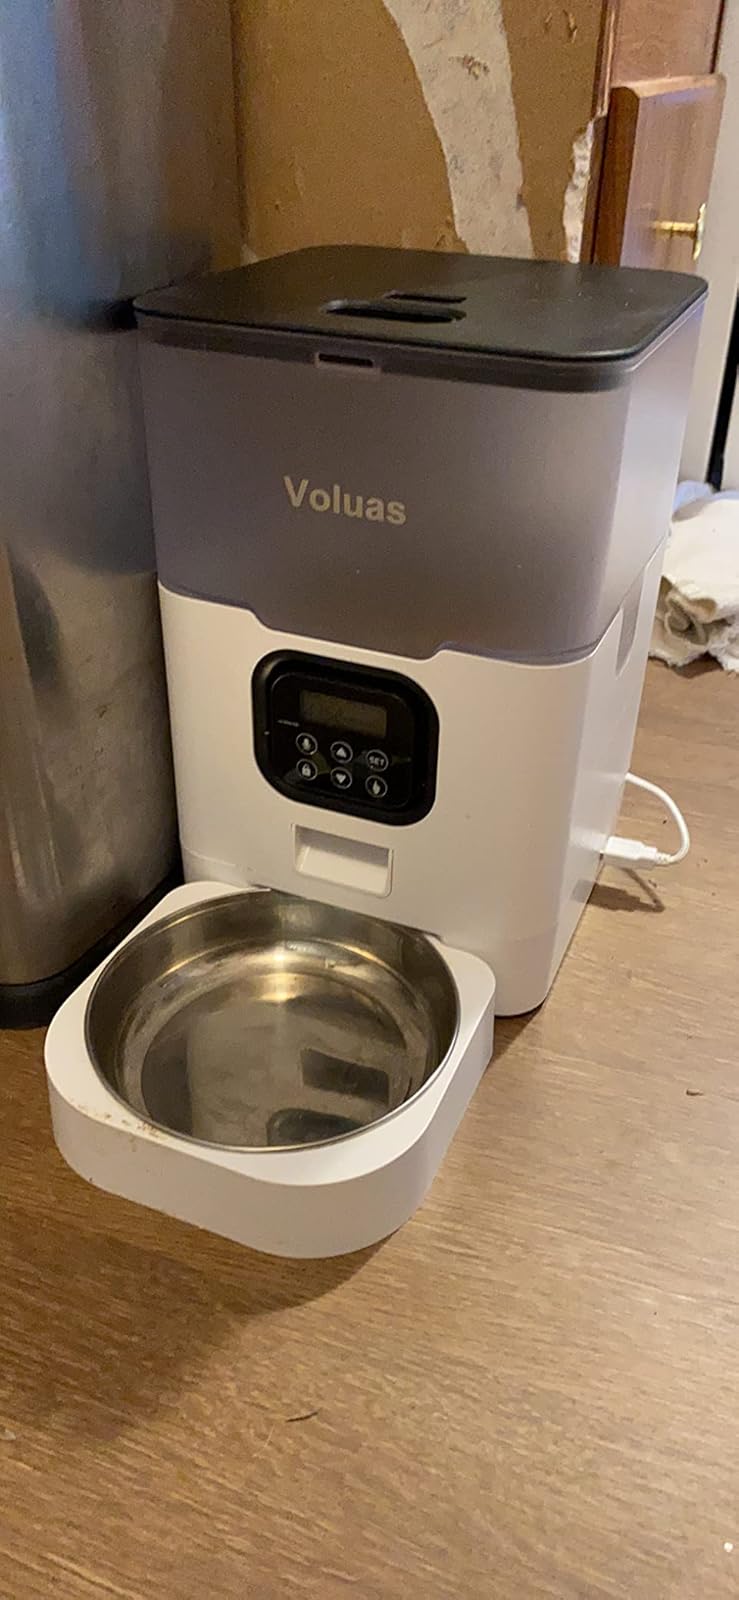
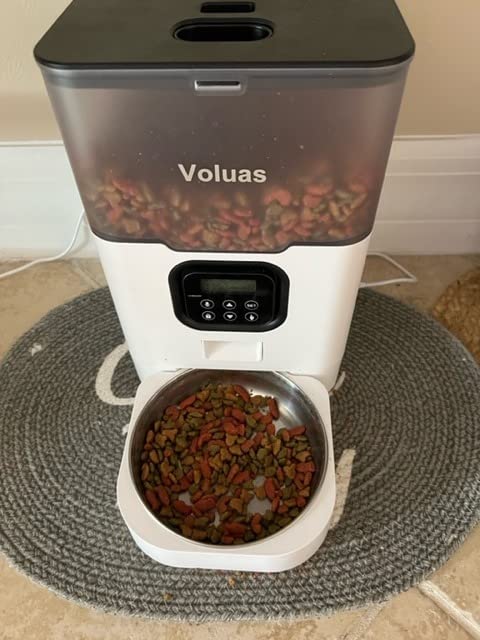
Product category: items_feeder
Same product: yes